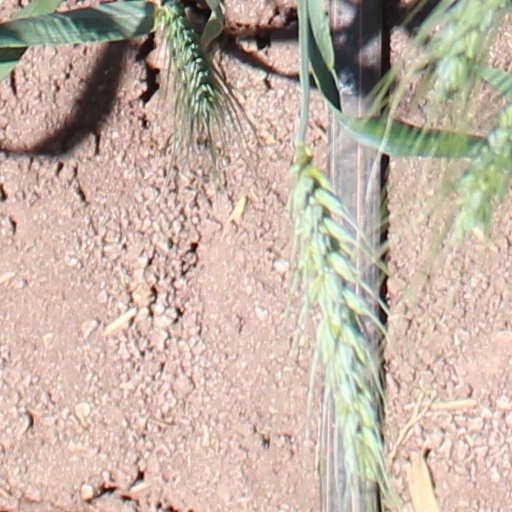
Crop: wheat